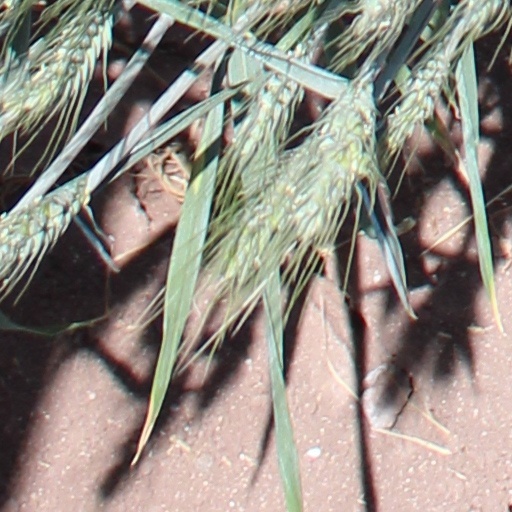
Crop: wheat